Pacific Christian on the Hill

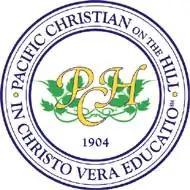

Pacific Christian on the Hill was a small private college preparatory school located in the Hermon area of Los Angeles.